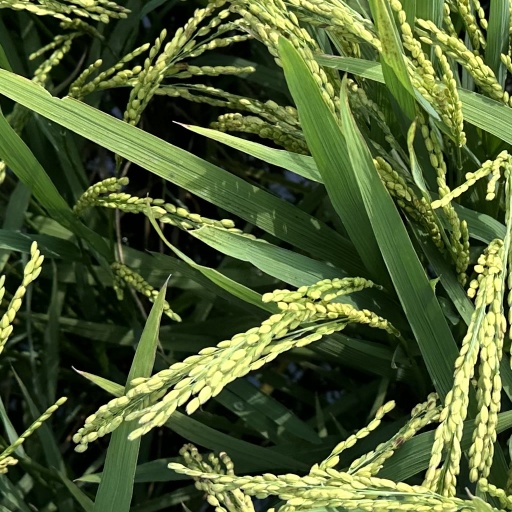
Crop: rice